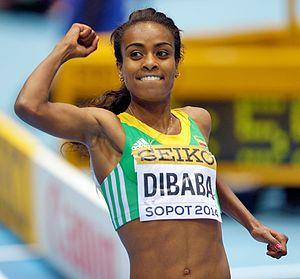
Les records du monde du 1 500 mètres sont actuellement détenus par le Marocain Hicham El Guerrouj avec le temps de 3 min 26 s 00, établi le 14 juillet 1998 lors du meeting Golden Gala de Rome en Italie, et par l'Éthiopienne Genzebe Dibaba, créditée de 3 min 50 s 07 le 17 juillet 2015 lors du Meeting Herculis, de Monaco.